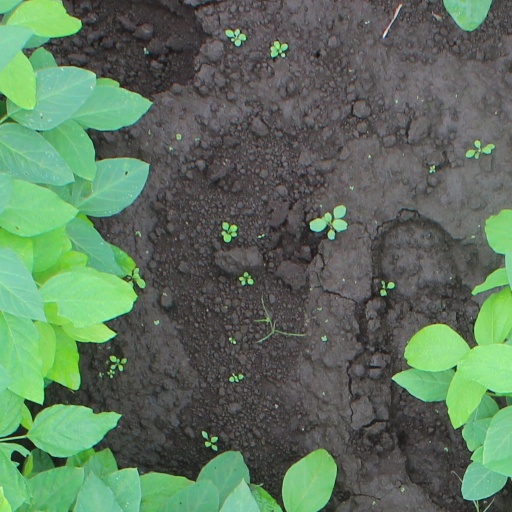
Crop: soybean